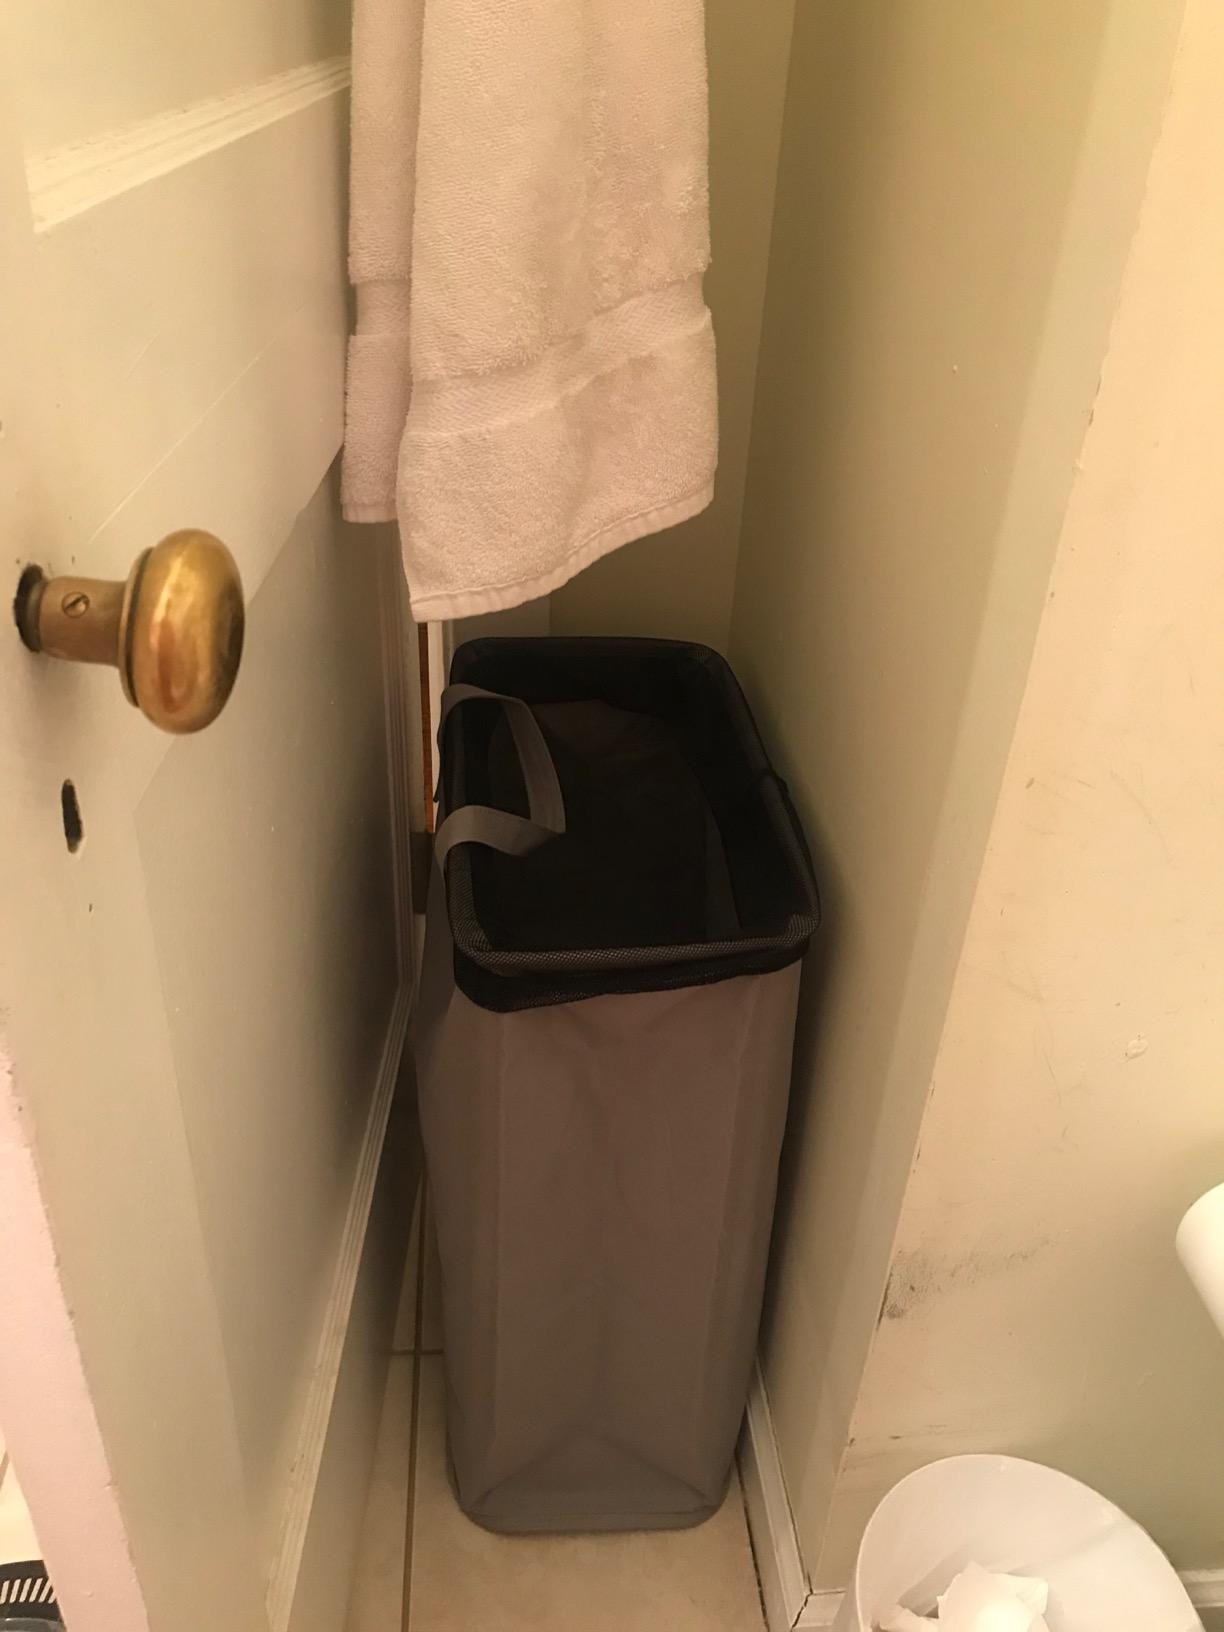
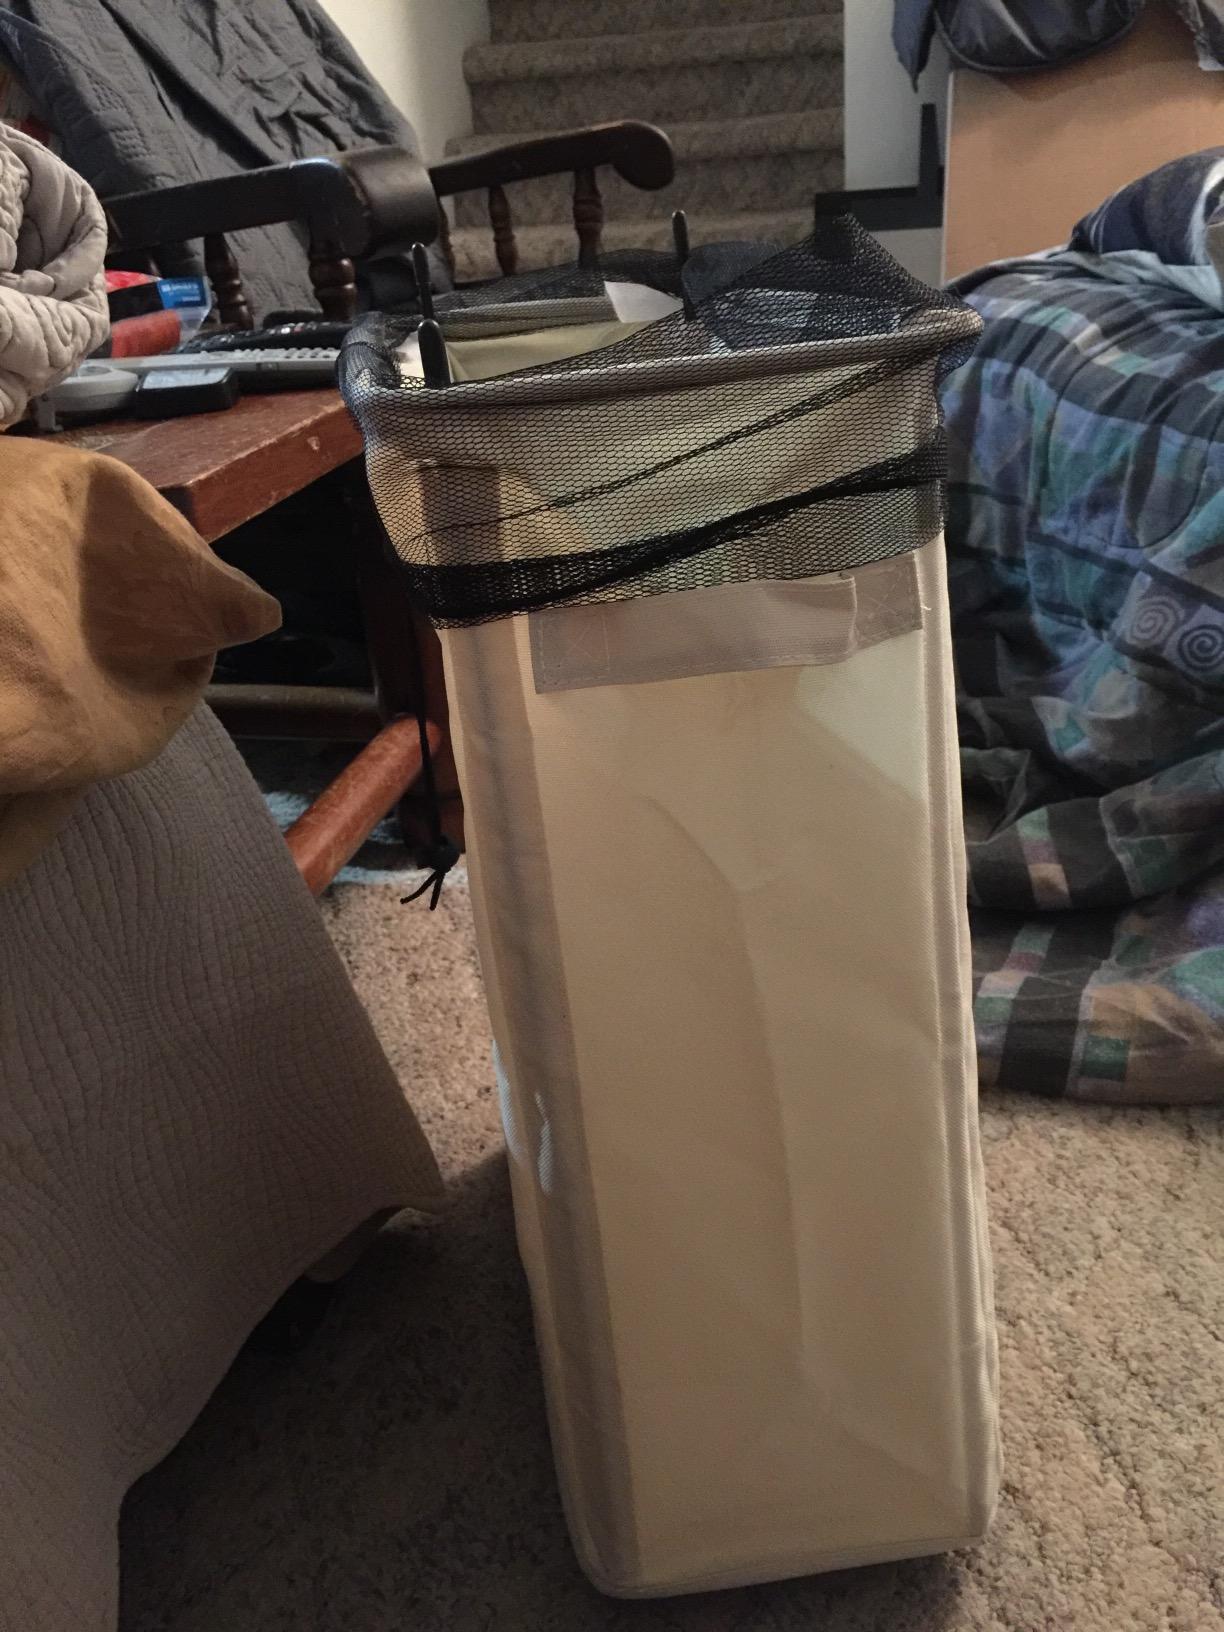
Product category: items_hamper
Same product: no